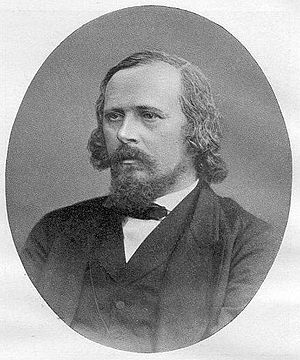
Heinrich Brunn
Heinrich Brunn var en tysk arkæolog og kunsthistoriker.